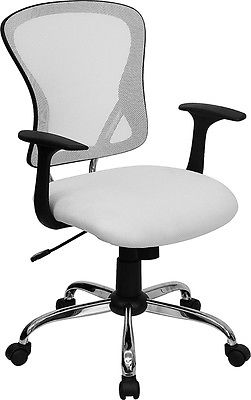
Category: chair